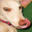
Label: dog